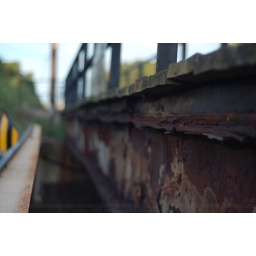
The sidewalk support of a SEPTA Regional Rail bridge over Glenolden Ave in Glenolden, PA